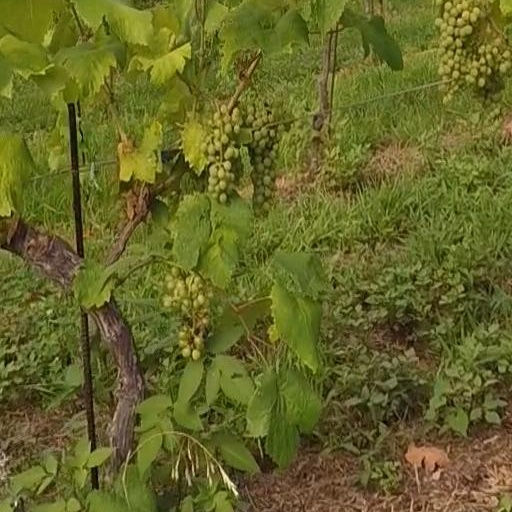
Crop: grape